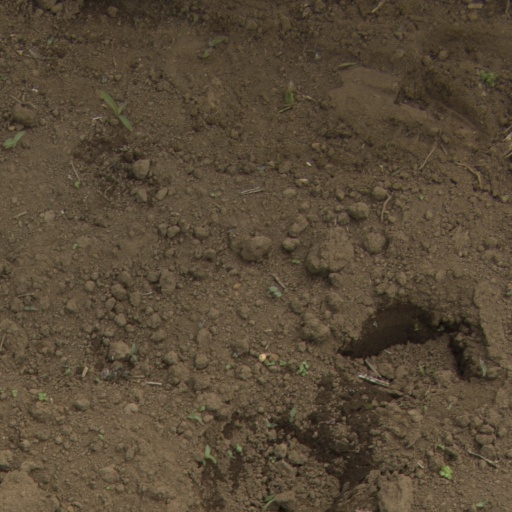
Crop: Jerusalem artichoke